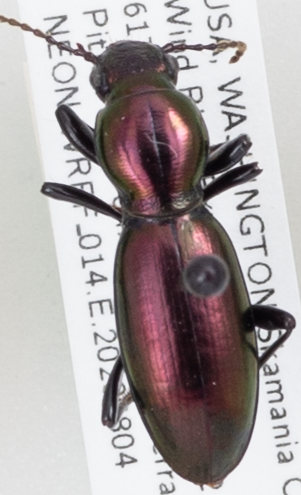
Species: Zacotus matthewsii
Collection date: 2020-08-04
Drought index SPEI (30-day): -1.258
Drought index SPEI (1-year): -0.8
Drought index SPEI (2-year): -2.09